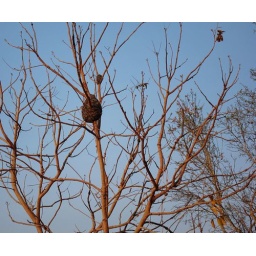
Some kind of birds nest in a tree in Sekong.